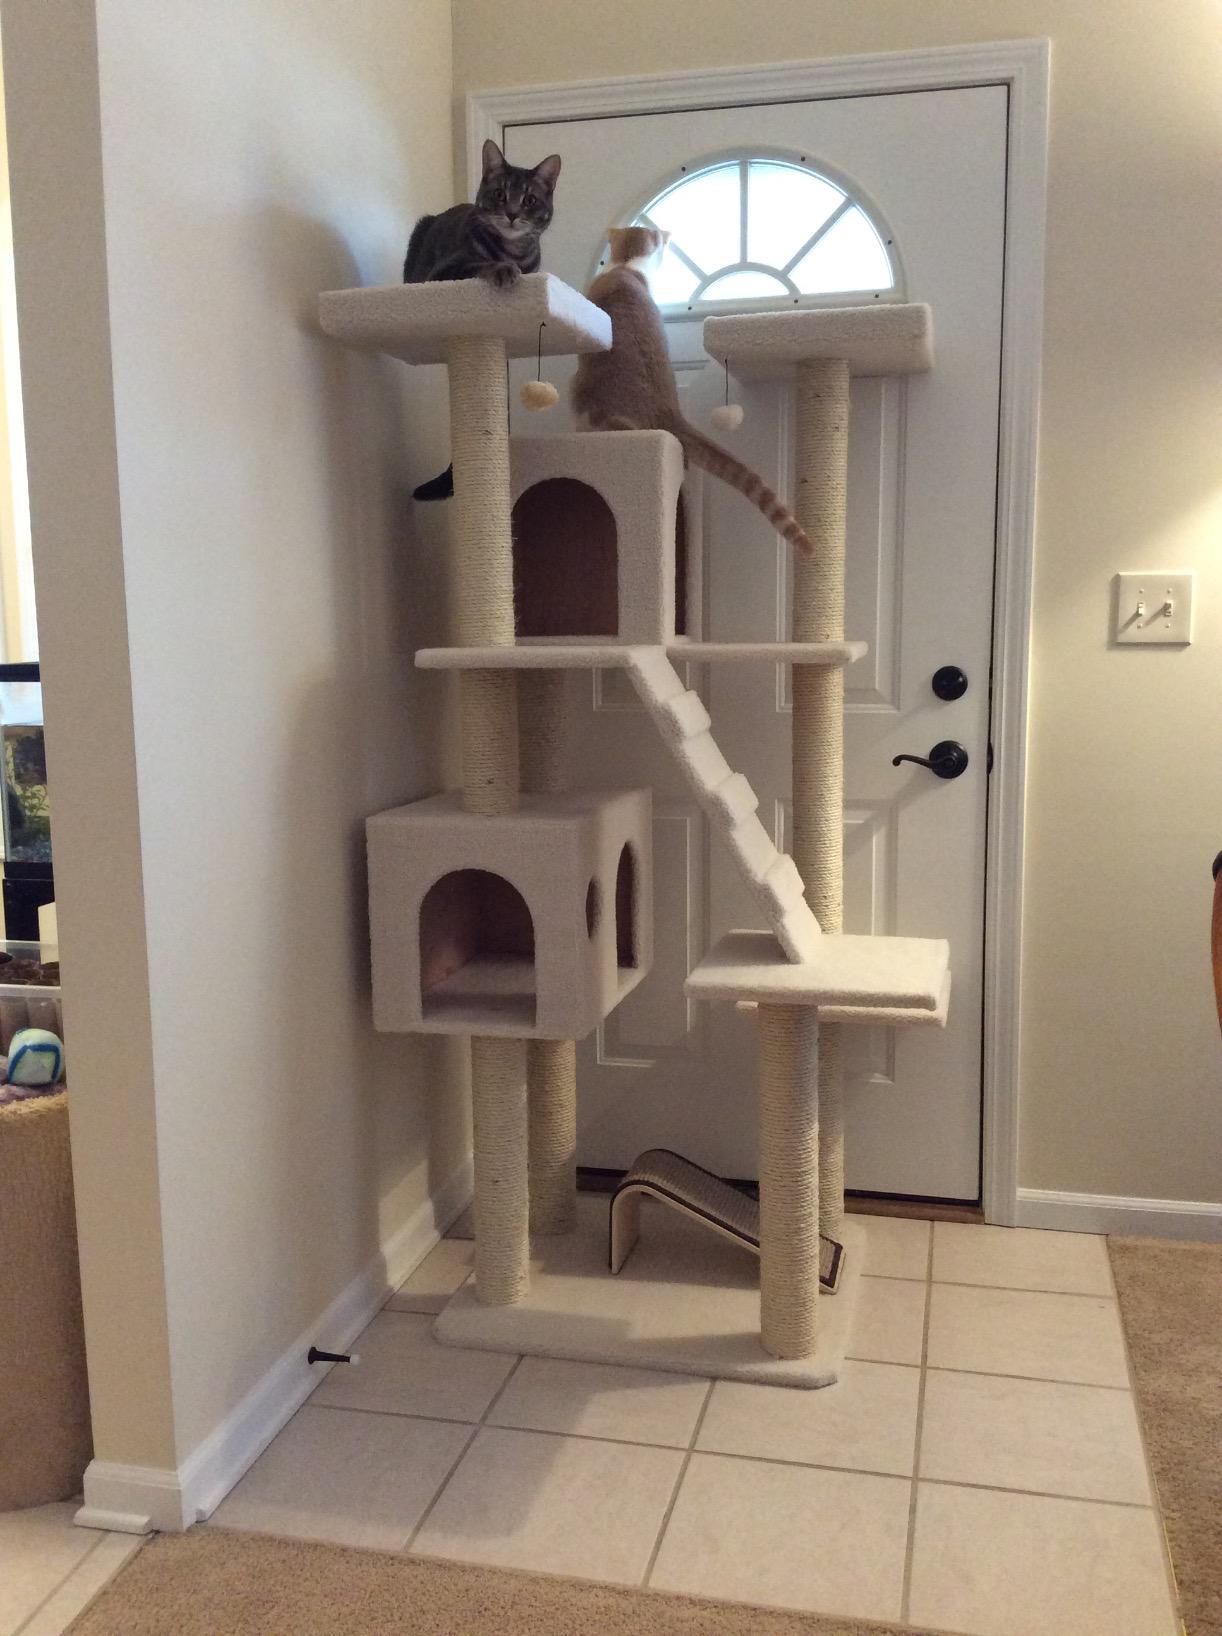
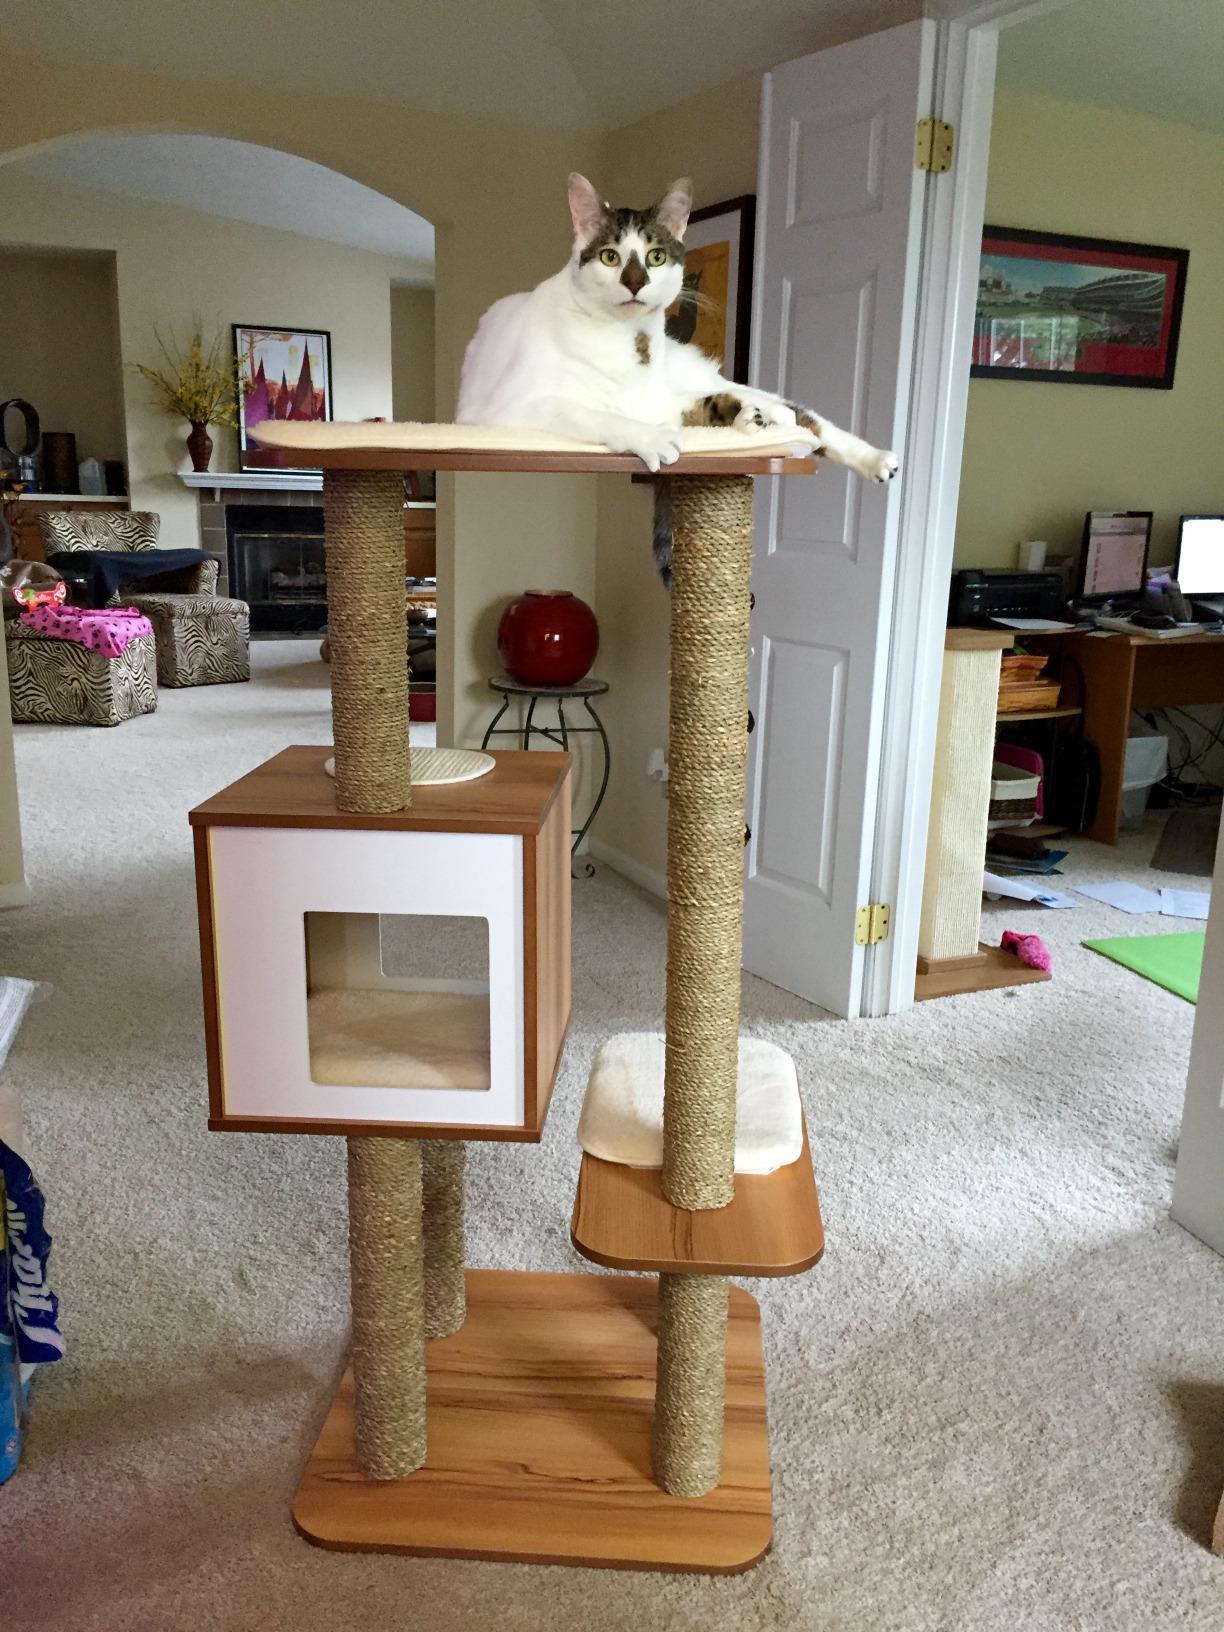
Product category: items_cat tree
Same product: no